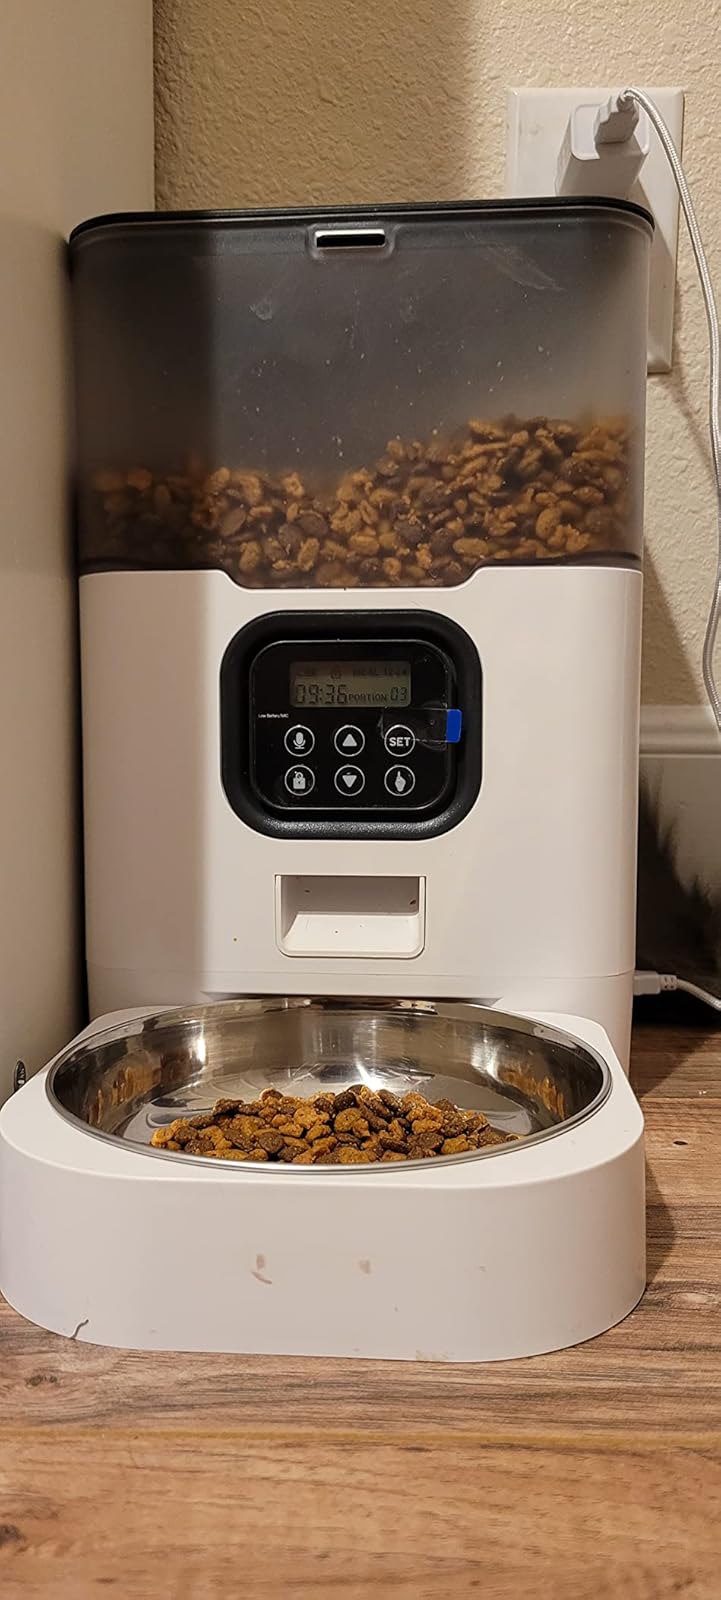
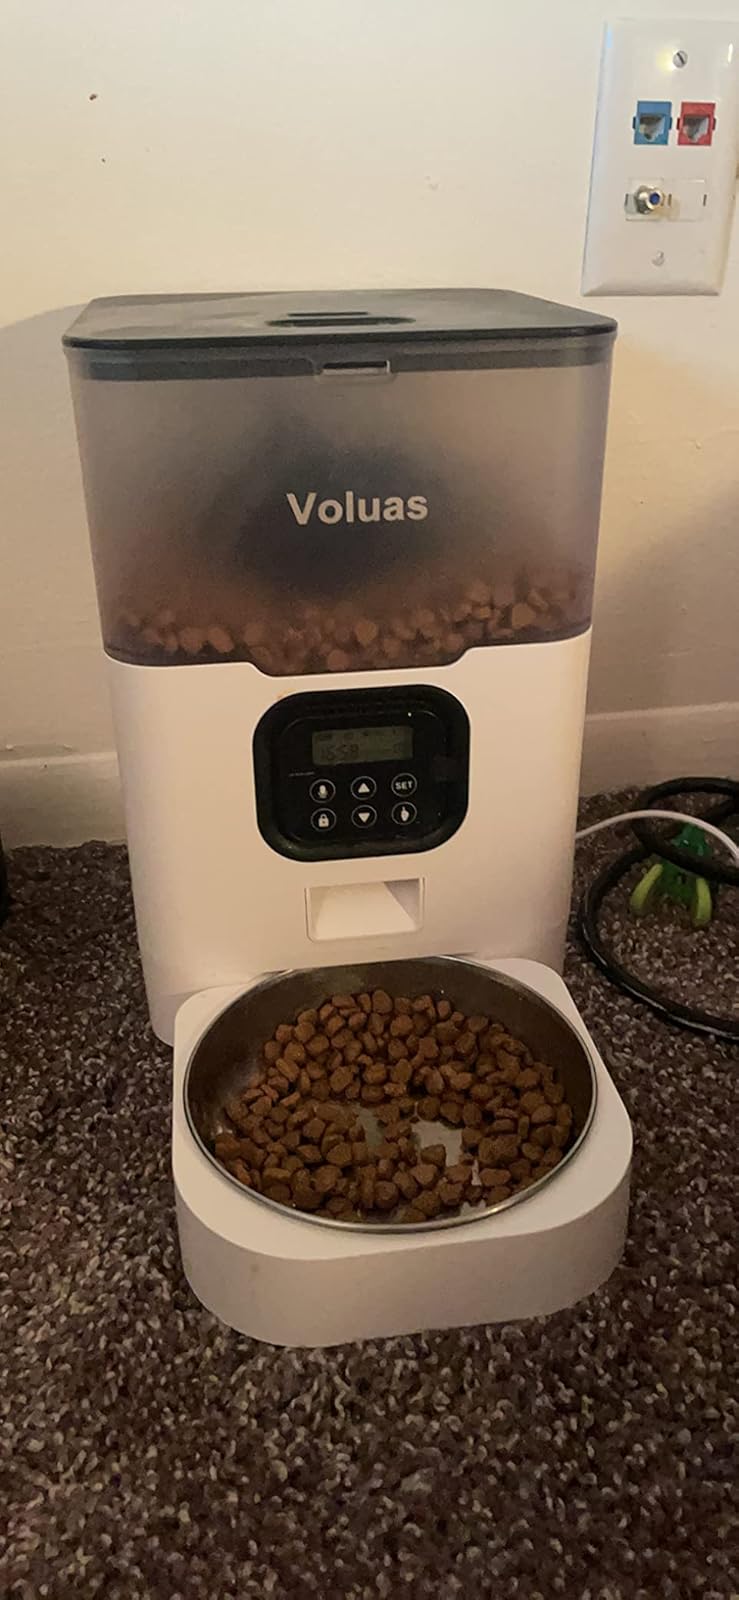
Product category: items_feeder
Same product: yes